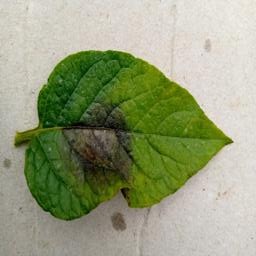
Etiqueta: Late Blight